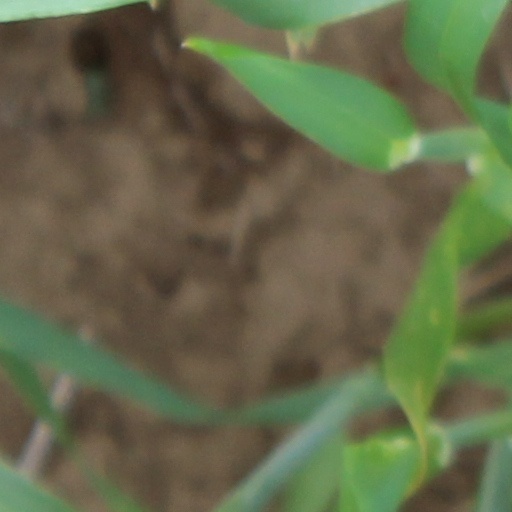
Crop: wheat